Screw mechanism

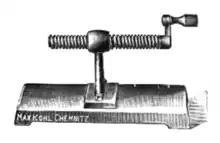
A machine used in schools to demonstrate the action of a screw, from 1912. It consists of a threaded shaft through a threaded hole in a stationary mount. When the crank on the right is turned, the shaft moves horizontally through the hole.

The screw is a mechanism that converts rotational motion to linear motion, and a torque (rotational force) to a linear force. It is one of the six classical simple machines. The most common form consists of a cylindrical shaft with helical grooves or ridges called "threads" around the outside. The screw passes through a hole in another object or medium, with threads on the inside of the hole that mesh with the screw's threads. When the shaft of the screw is rotated relative to the stationary threads, the screw moves along its axis relative to the medium surrounding it; for example rotating a wood screw forces it into wood. In screw mechanisms, either the screw shaft can rotate through a threaded hole in a stationary object, or a threaded collar such as a nut can rotate around a stationary screw shaft. Geometrically, a screw can be viewed as a narrow inclined plane wrapped around a cylinder.